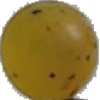
Label: Grape White 3